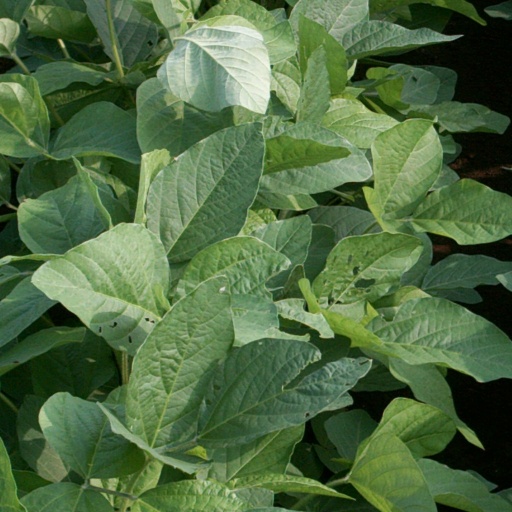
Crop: soybean